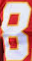
Number: 8